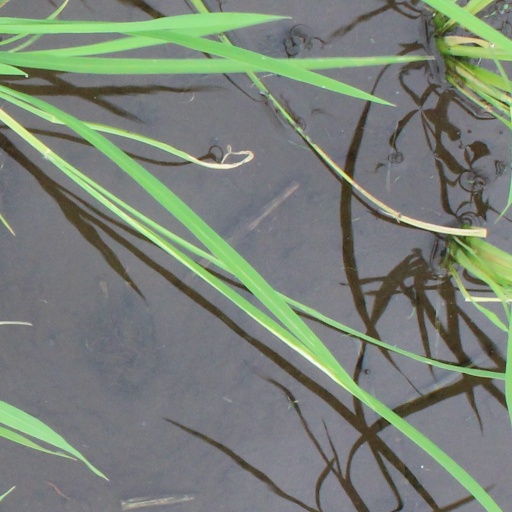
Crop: rice